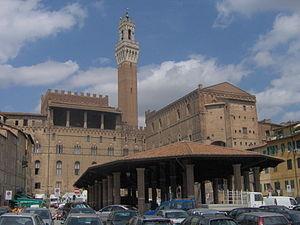
La Piazza del Mercato est une place de Sienne situé à l'arrière du Palazzo Pubblico et visible depuis sa loggia.